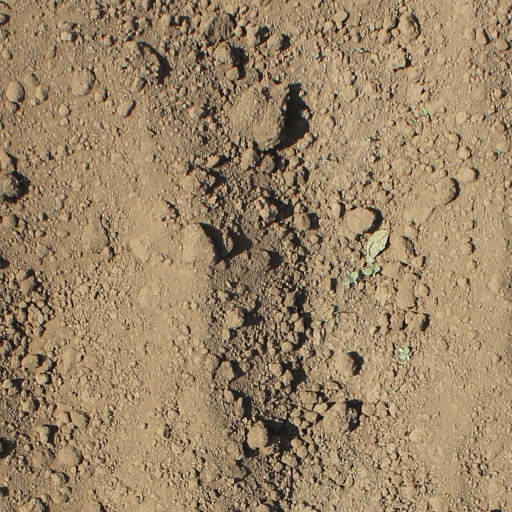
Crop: soybean